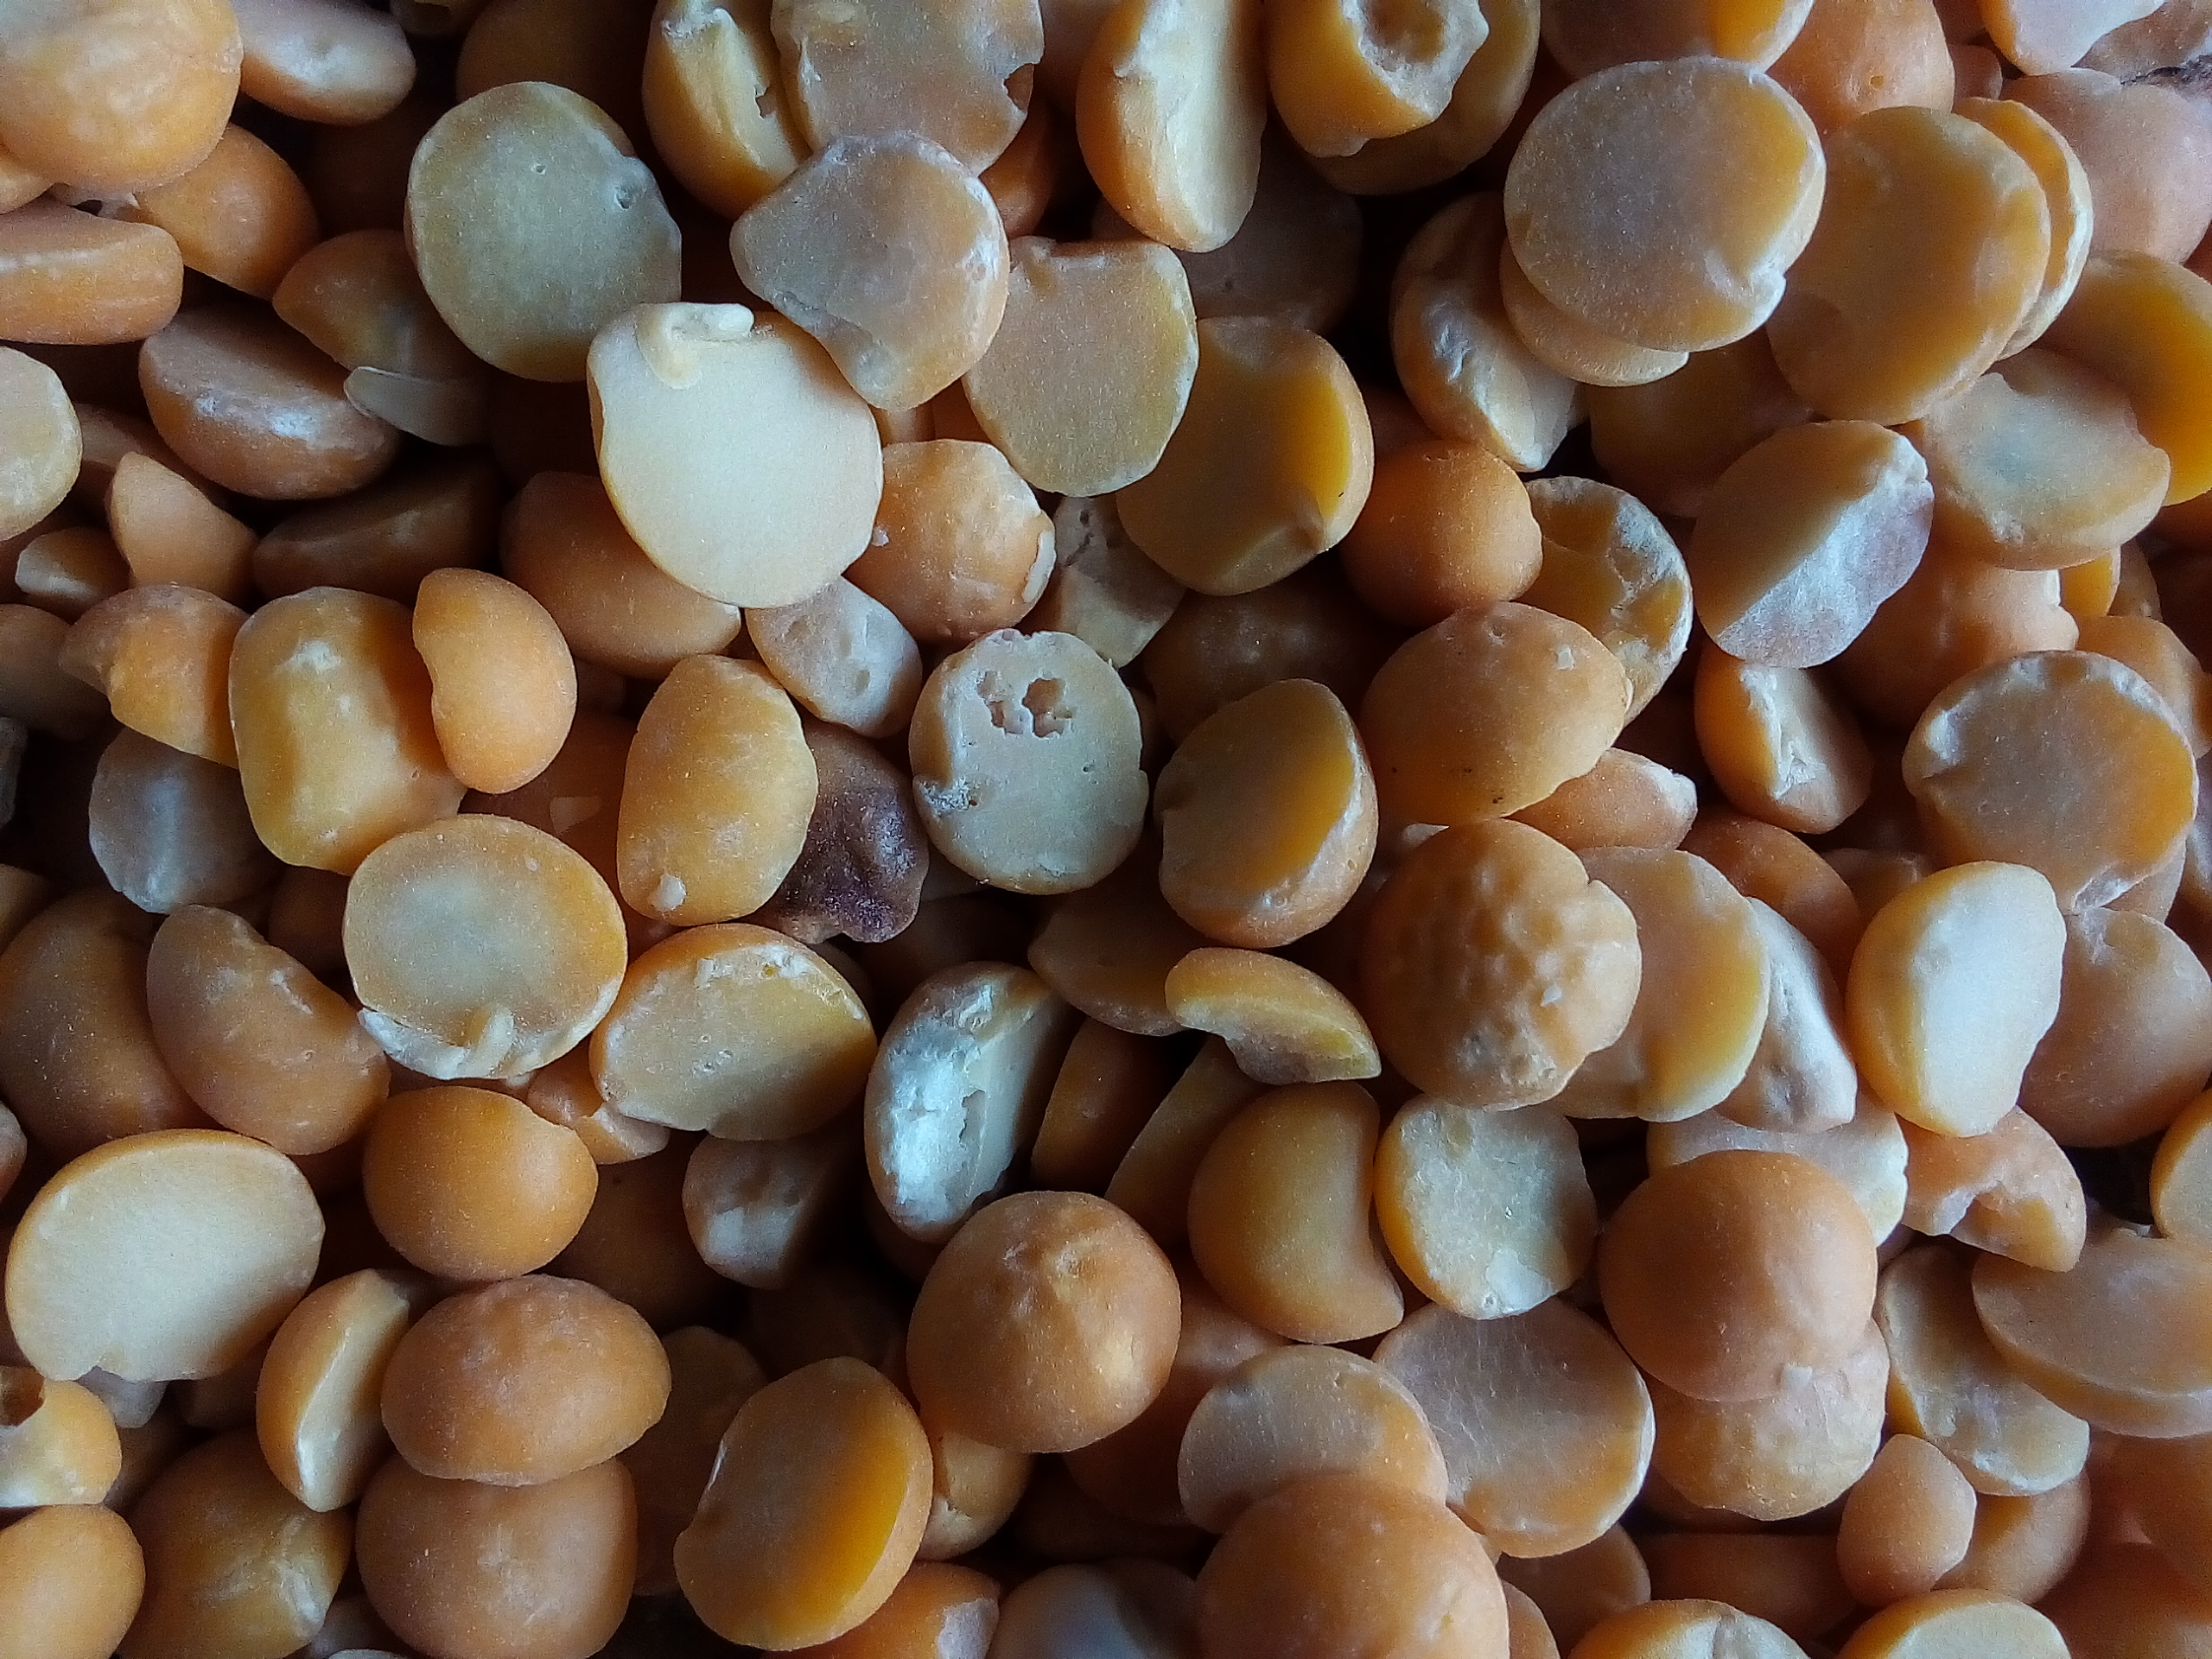
Rice seed variety: Unknown